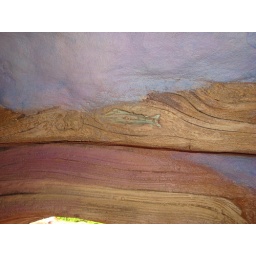
Hidden monument to 20,000 Leagues Under the Sea in Pooh's tree